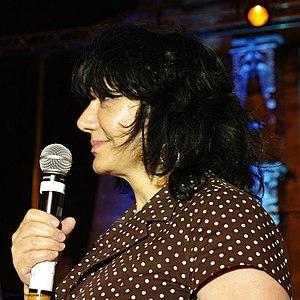
Salwa Al Neimi est une poète et écrivain syrienne née à Damas.